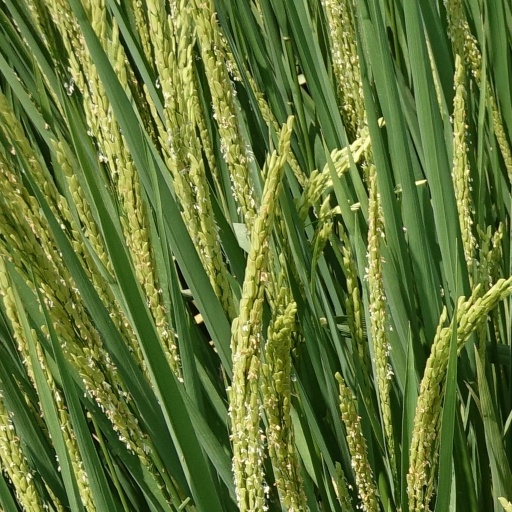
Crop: rice